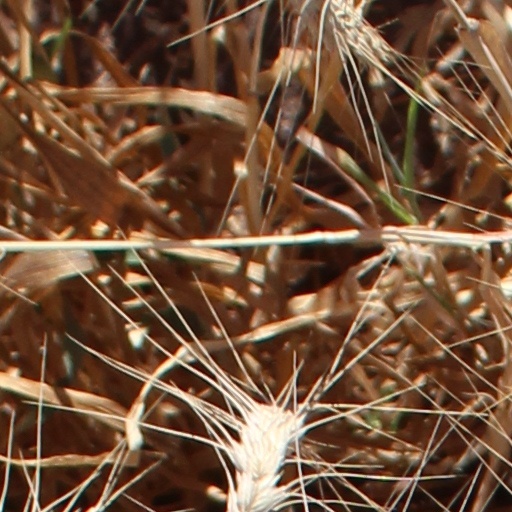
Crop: wheat